Marco Angeli di Sartèna

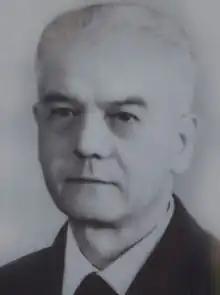
Marco Angeli

Marco Angeli di Sartena (1905-1985) was a politician from Corsica, who wrote in the famous Literary Review "A Muvra". He was an active irredentist, supporting the union of Corsica to Italy.